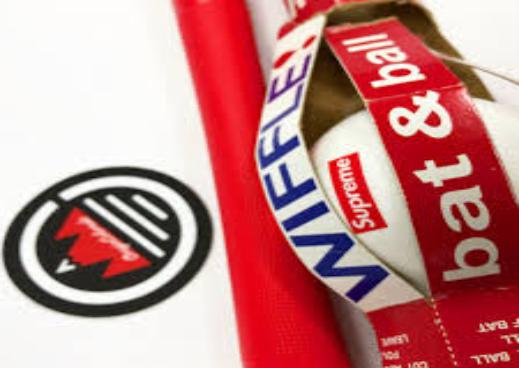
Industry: Sports